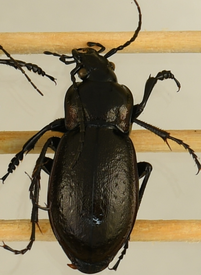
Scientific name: Carabus nemoralis
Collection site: UNDERC Site (UNDE), plot UNDE_017